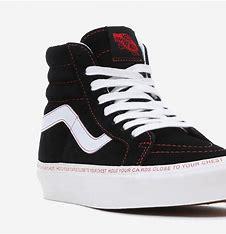
Brand: Vans
Model: UA SK8 Hi